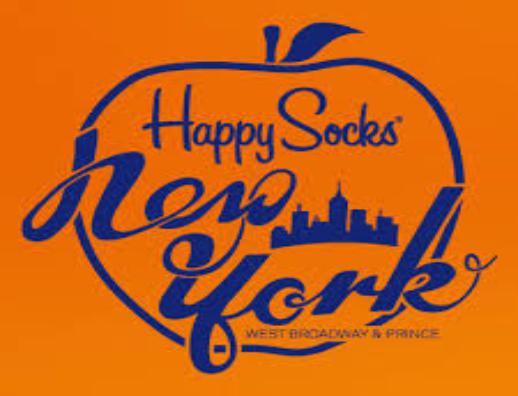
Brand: Happy Socks
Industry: Clothes